Brokers Exchange

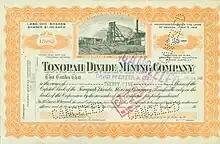
Share of the Tonopah Divide Mining Company, issued 16. March 1920

The Brokers Exchange in Tonopah, Nevada, also known as the Tonopah Divide Mining Company was built in 1905 during Tonopah's mining boom. Originally a two-story building, it housed a brokerage, real estate office, and the offices of Tonopah lawyer (later United States Senator) Patrick McCarran. A fire destroyed the upper floor in 1912. The Tonopah Divide Mining Company, controlled by George Wingfield and Cal Brougher, purchased the property for use as an office in 1919. The ruined top story was removed and the first floor was re-roofed and capped with a decorate plaster frieze.